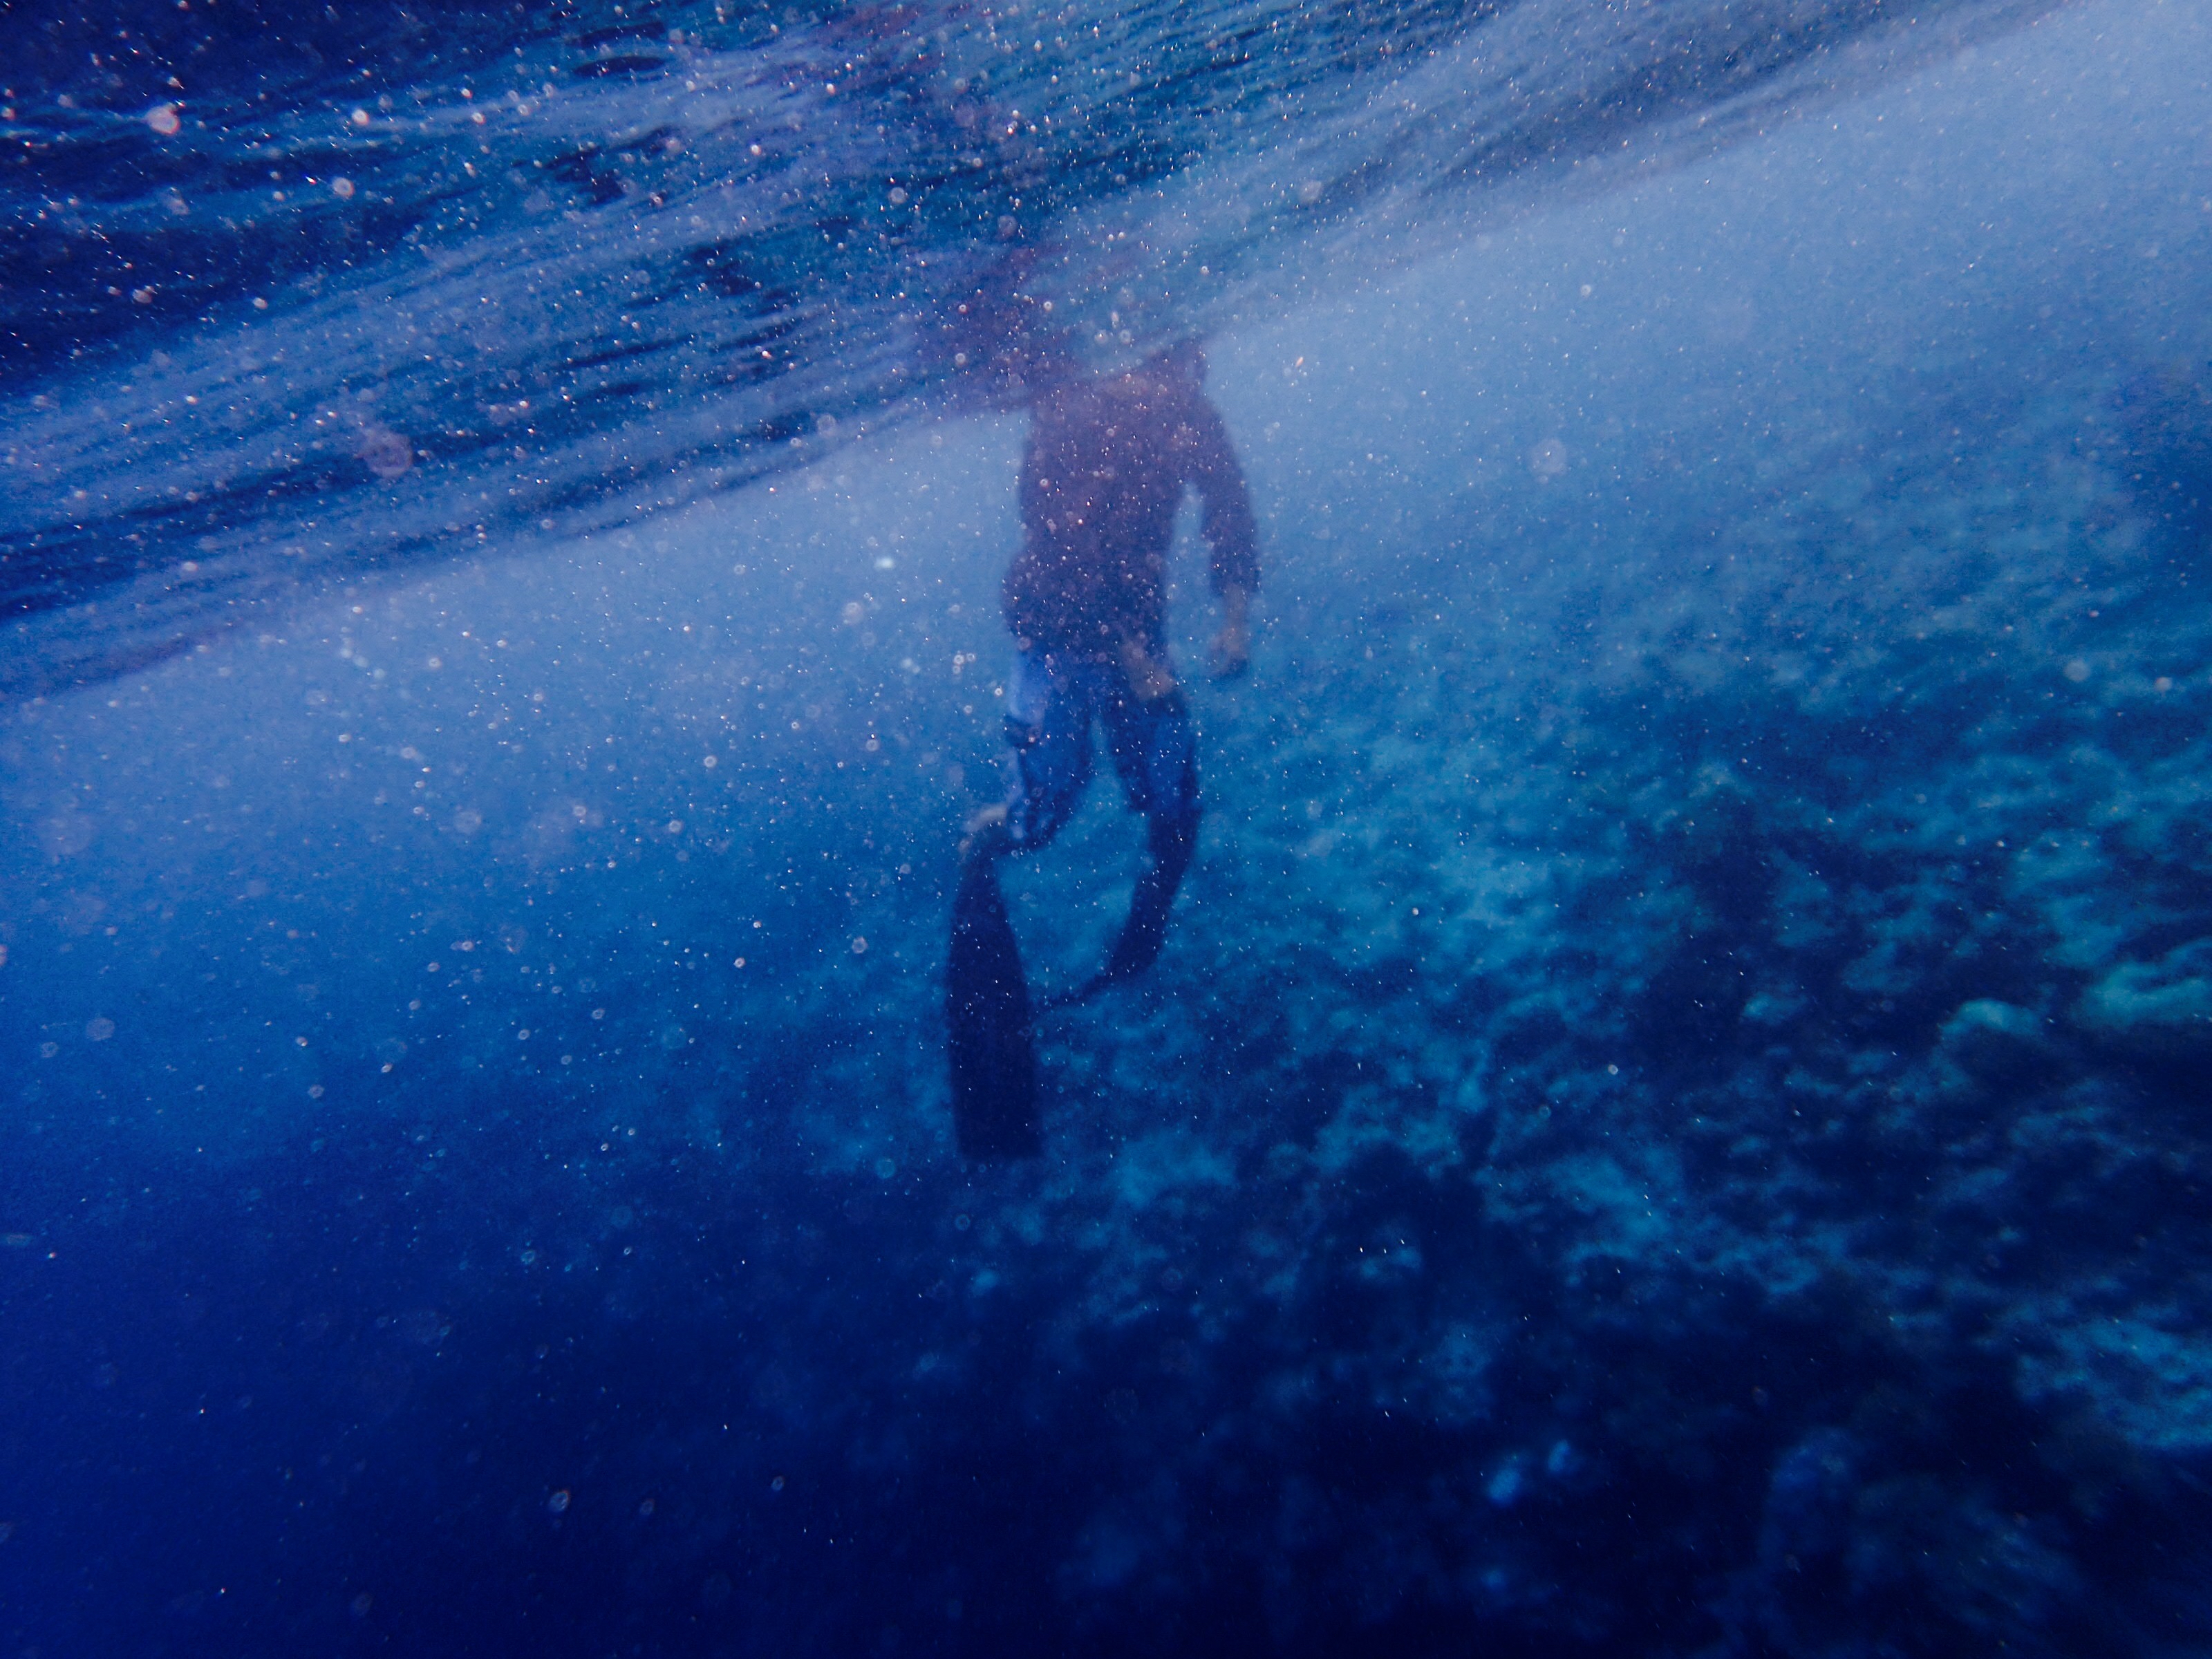
sea, ocean, person, wave, diving, underwater, blue, reef, dive, freediving, sports, water sport, wind wave, marine biology, underwater diving